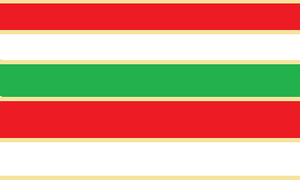
Ribas de Valduerna est une localité espagnole située au sud-ouest de la province de León, à 53,6 kilomètres de León et 4,8 kilomètres de La Bañeza. Elle compte 133 habitants.